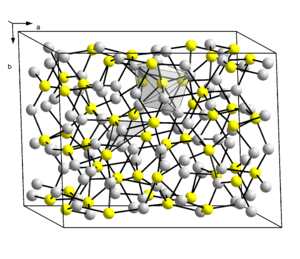
La chalcocite est une espèce minérale composée de sulfure de cuivre de formule Cu₂S, pouvant contenir des traces de Ag, Fe, Mn, Co, Ni, Se, Te, Si.